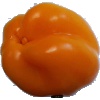
Label: yellow_pepper